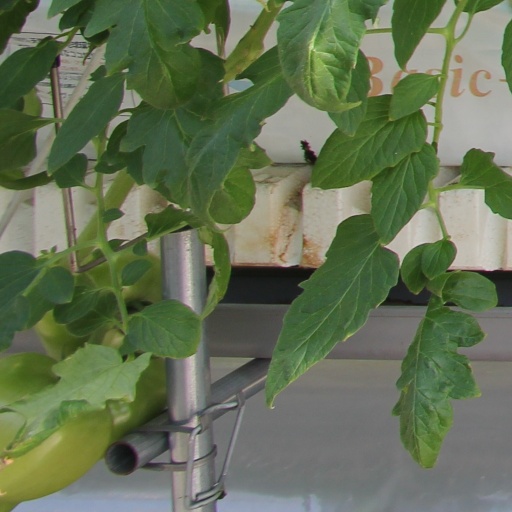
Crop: tomato